Members of the Victorian Legislative Assembly, 1871–1874

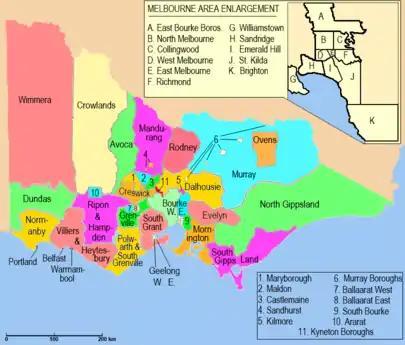
Victorian Legislative Assembly districts, 1859-1877

Charles MacMahon was Speaker, Benjamin Davies was Chairman of Committees.